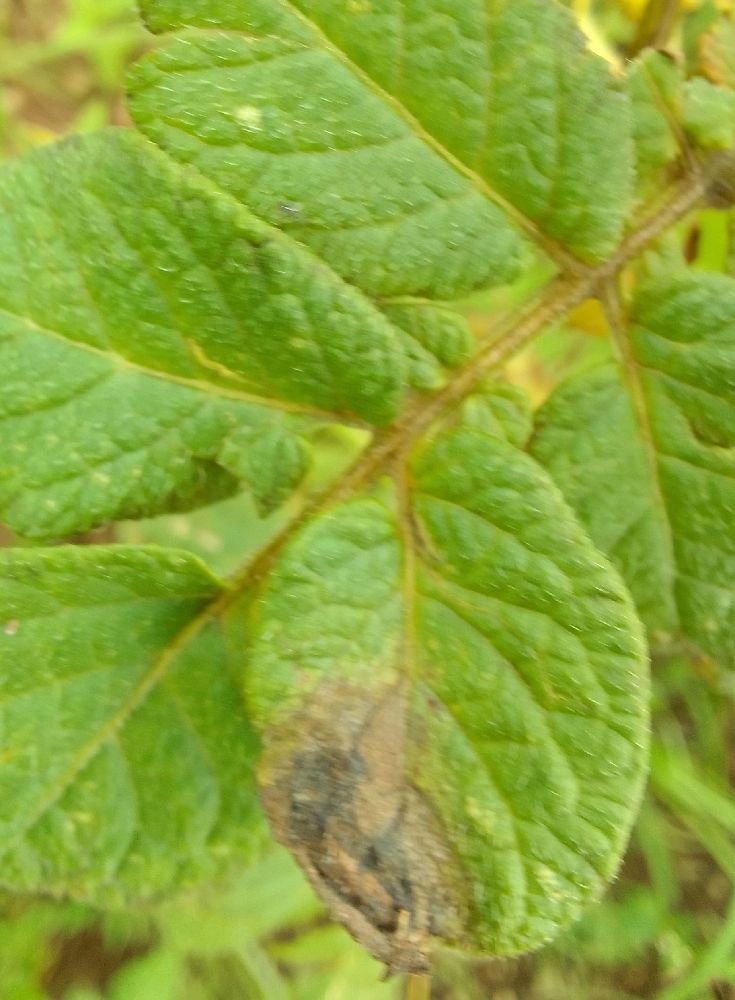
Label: Late blight